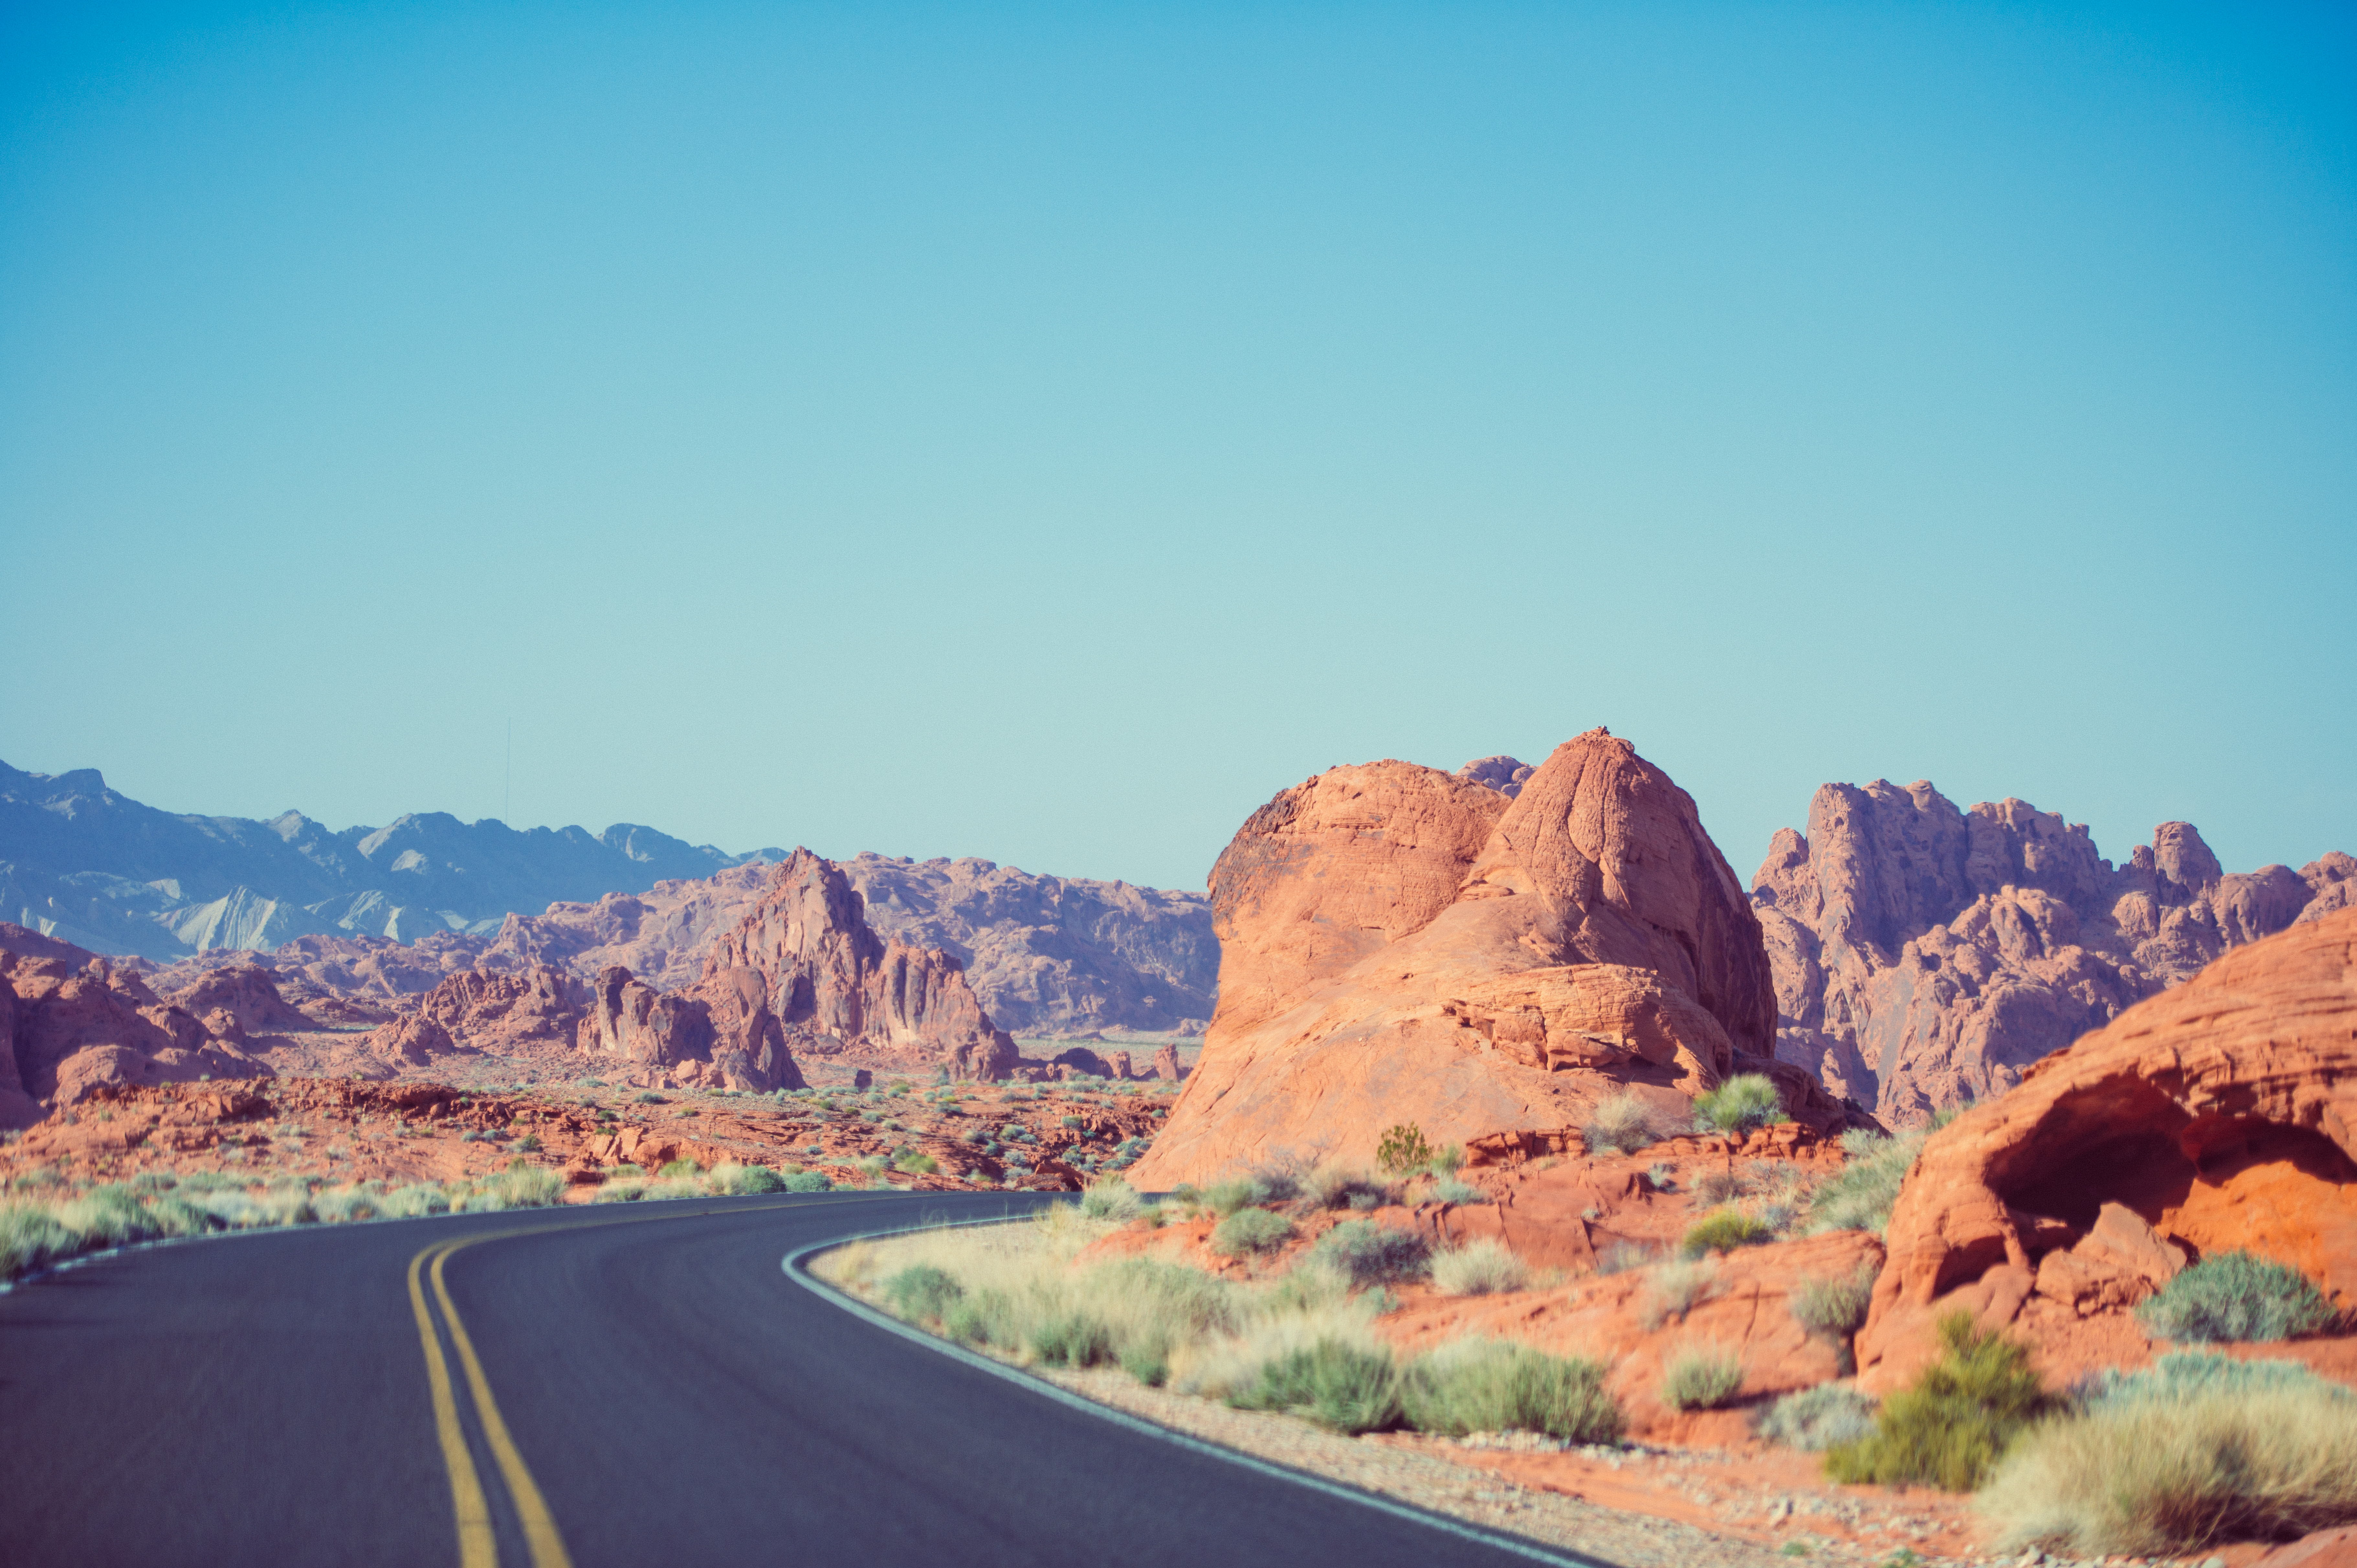
landscape, nature, rock, mountain, road, street, hill, desert, valley, mountain range, curve, bend, canyon, road trip, rocks, mountains, badlands, plateau, wadi, landform, natural environment, geographical feature, mountainous landforms, royalty free images